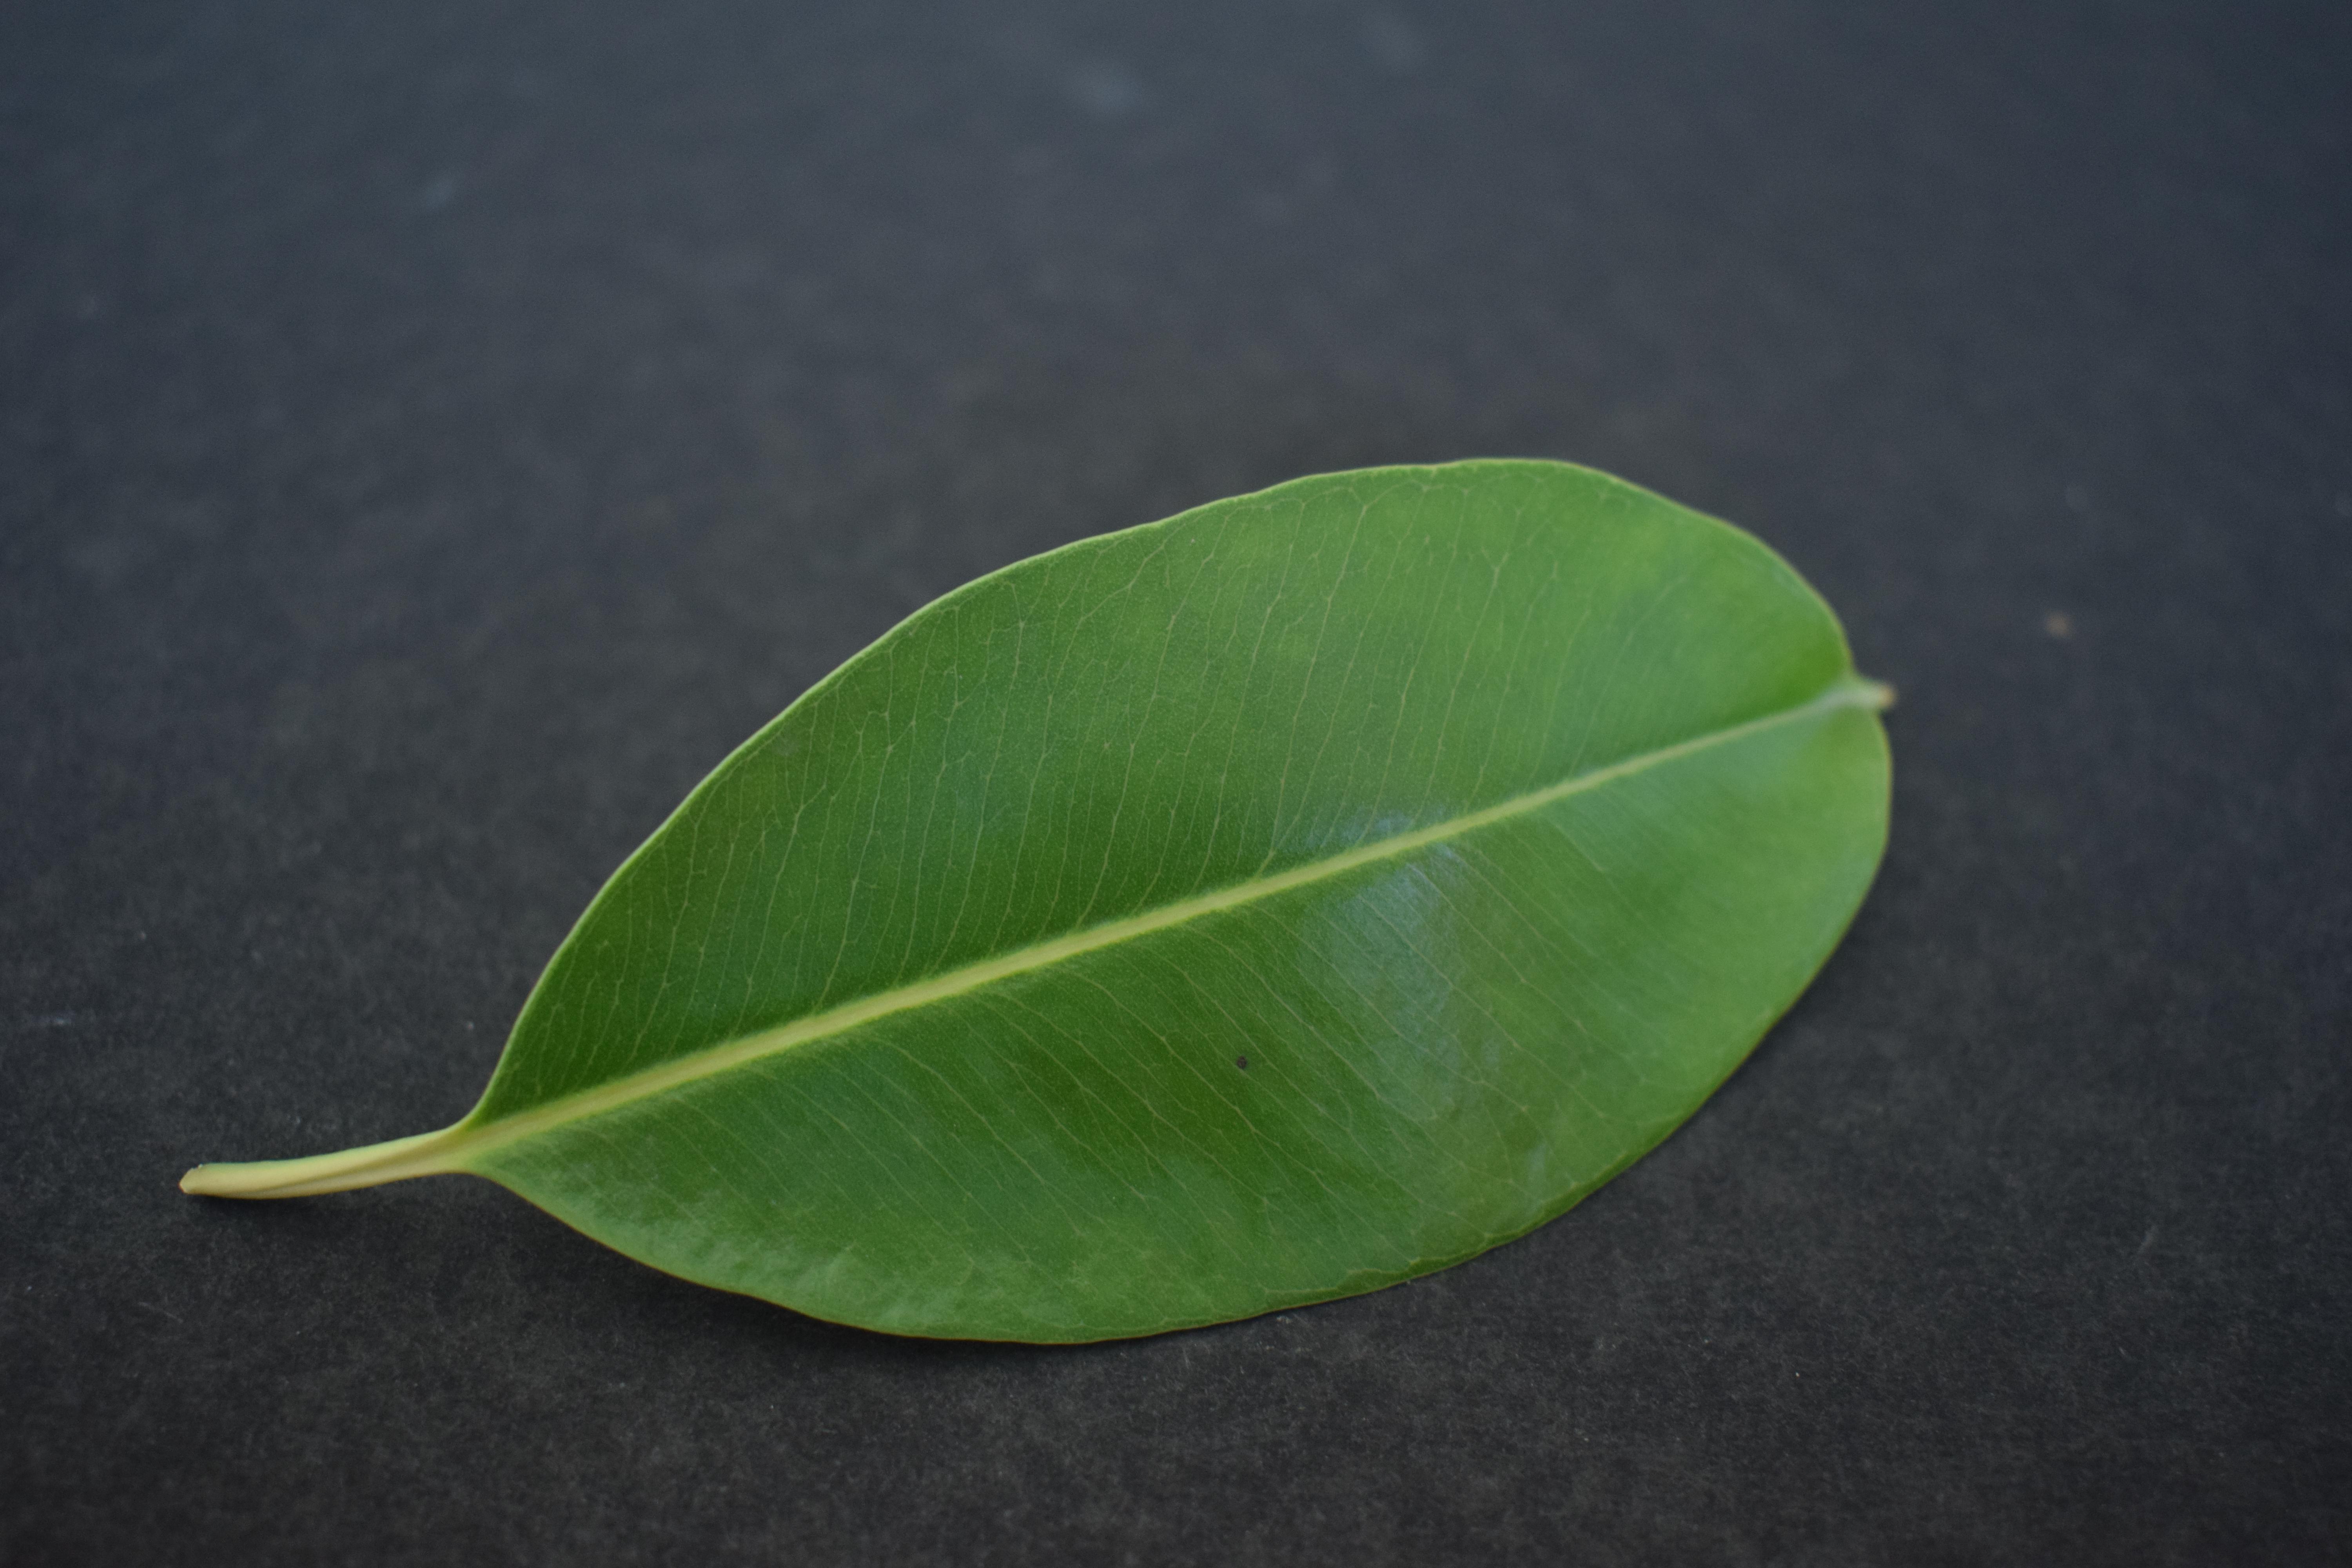
Plant species: Jamun